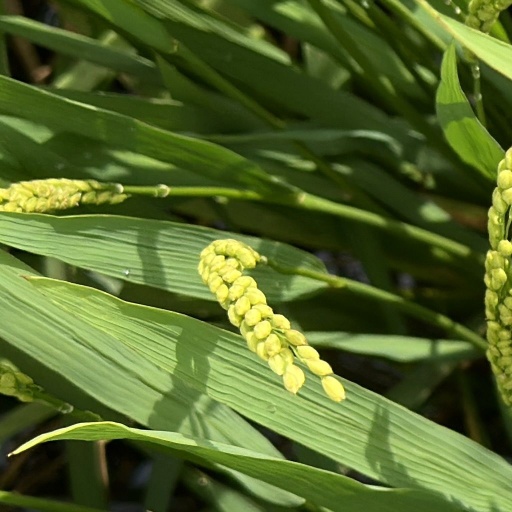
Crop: rice